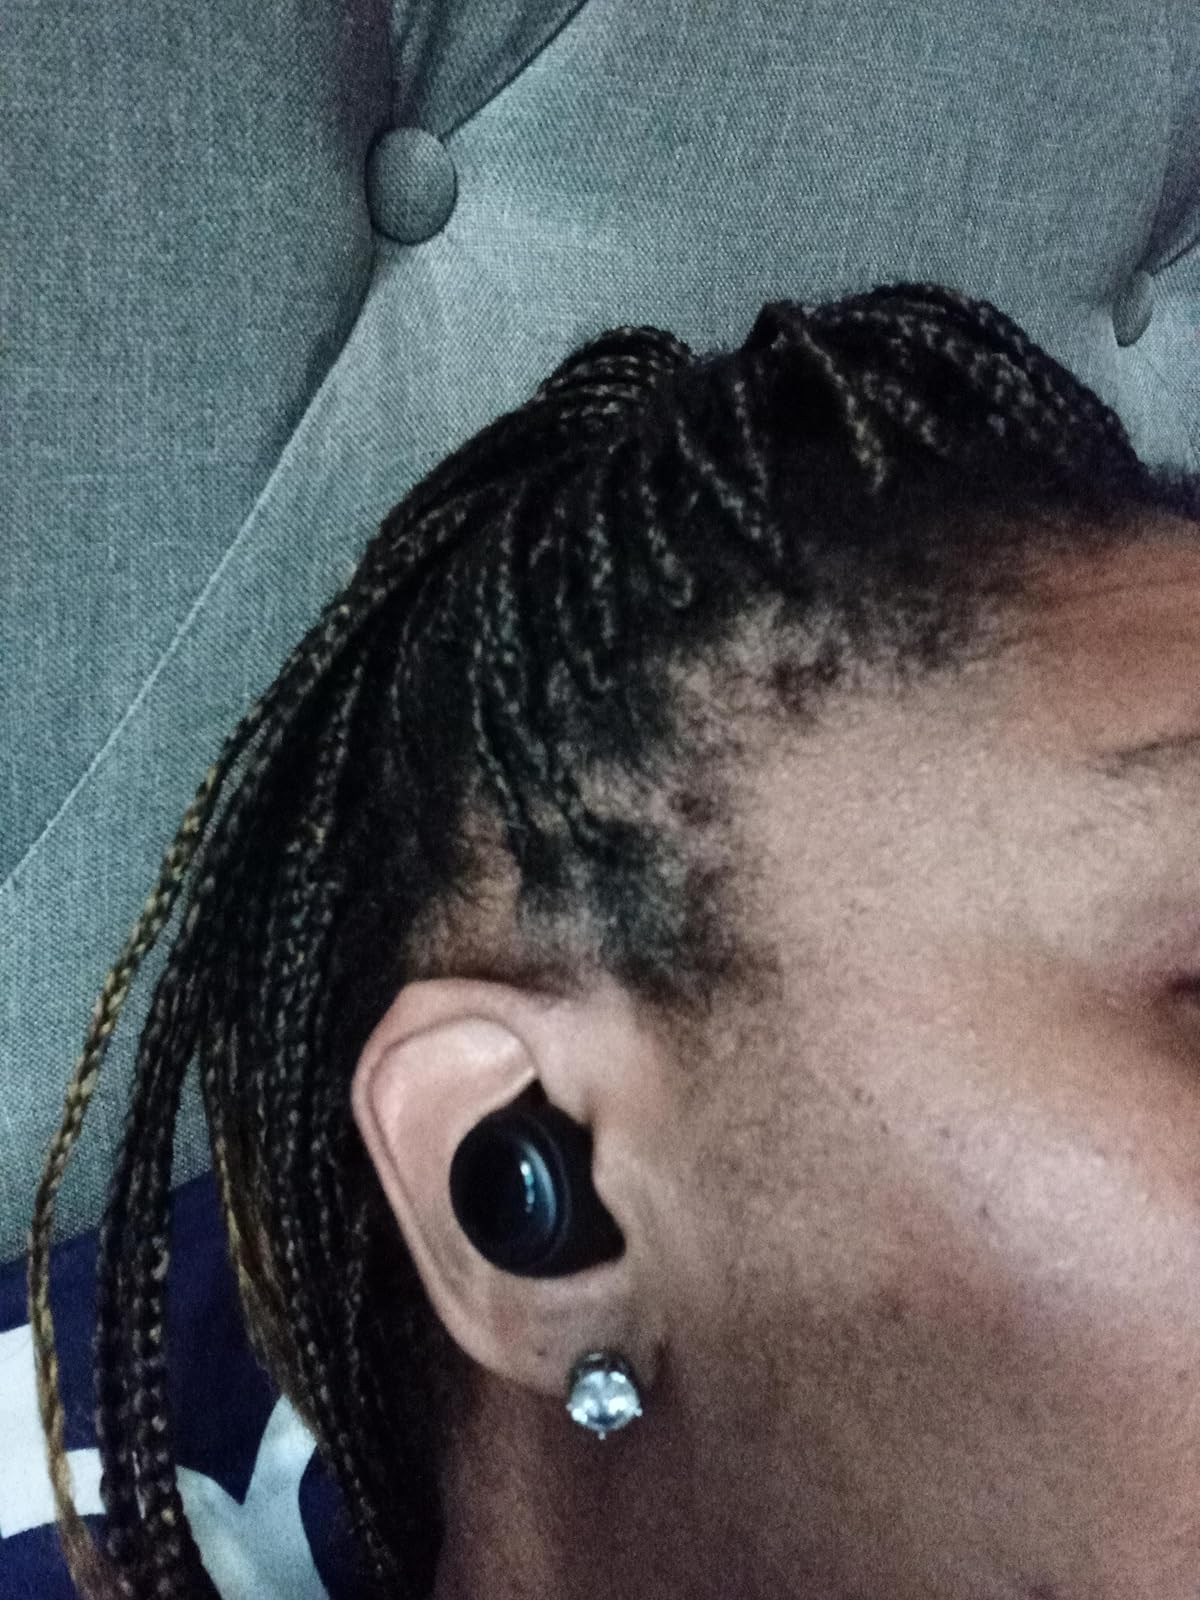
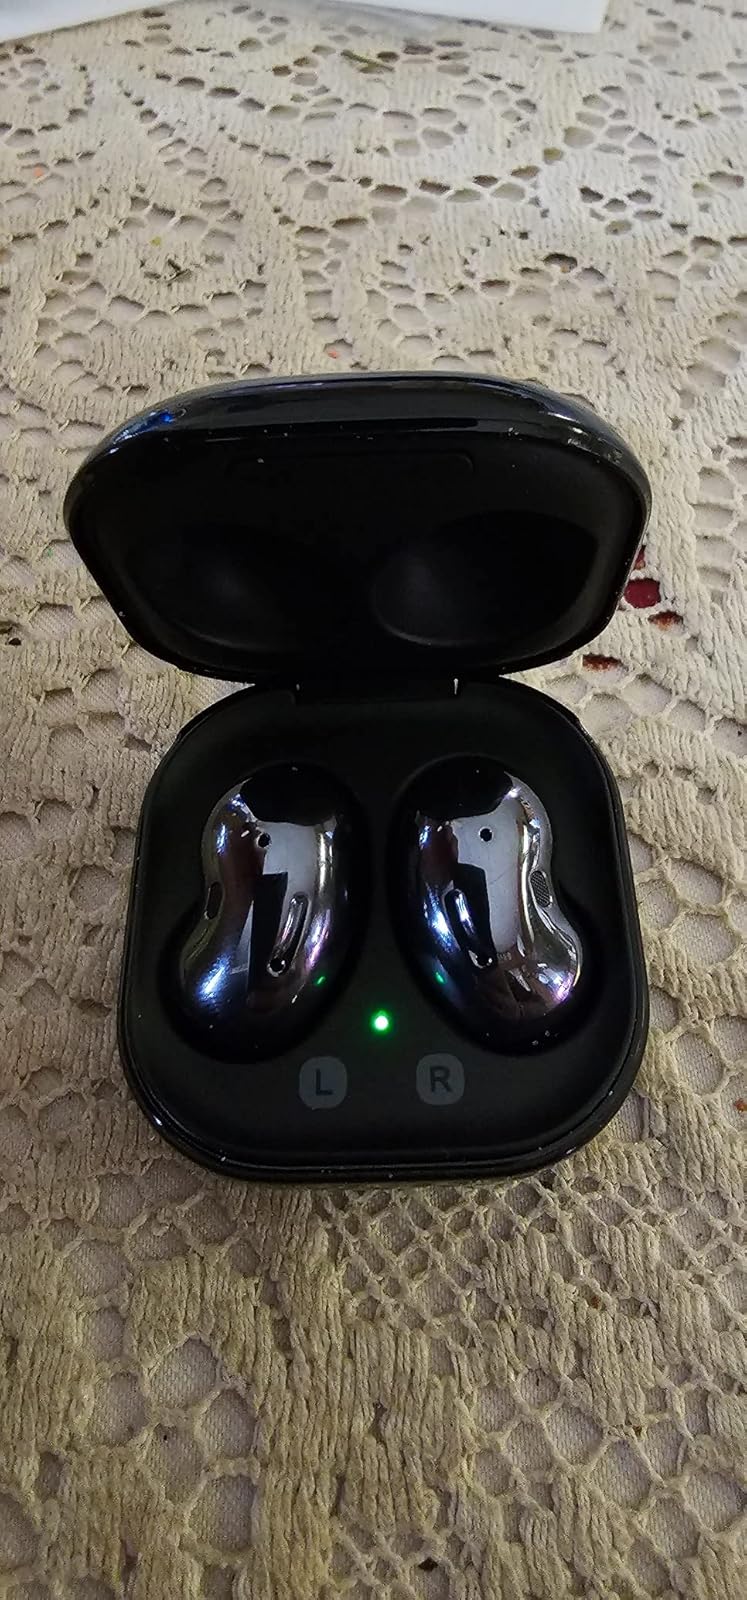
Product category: earbuds
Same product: no